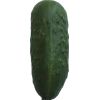
Label: Cucumber 1